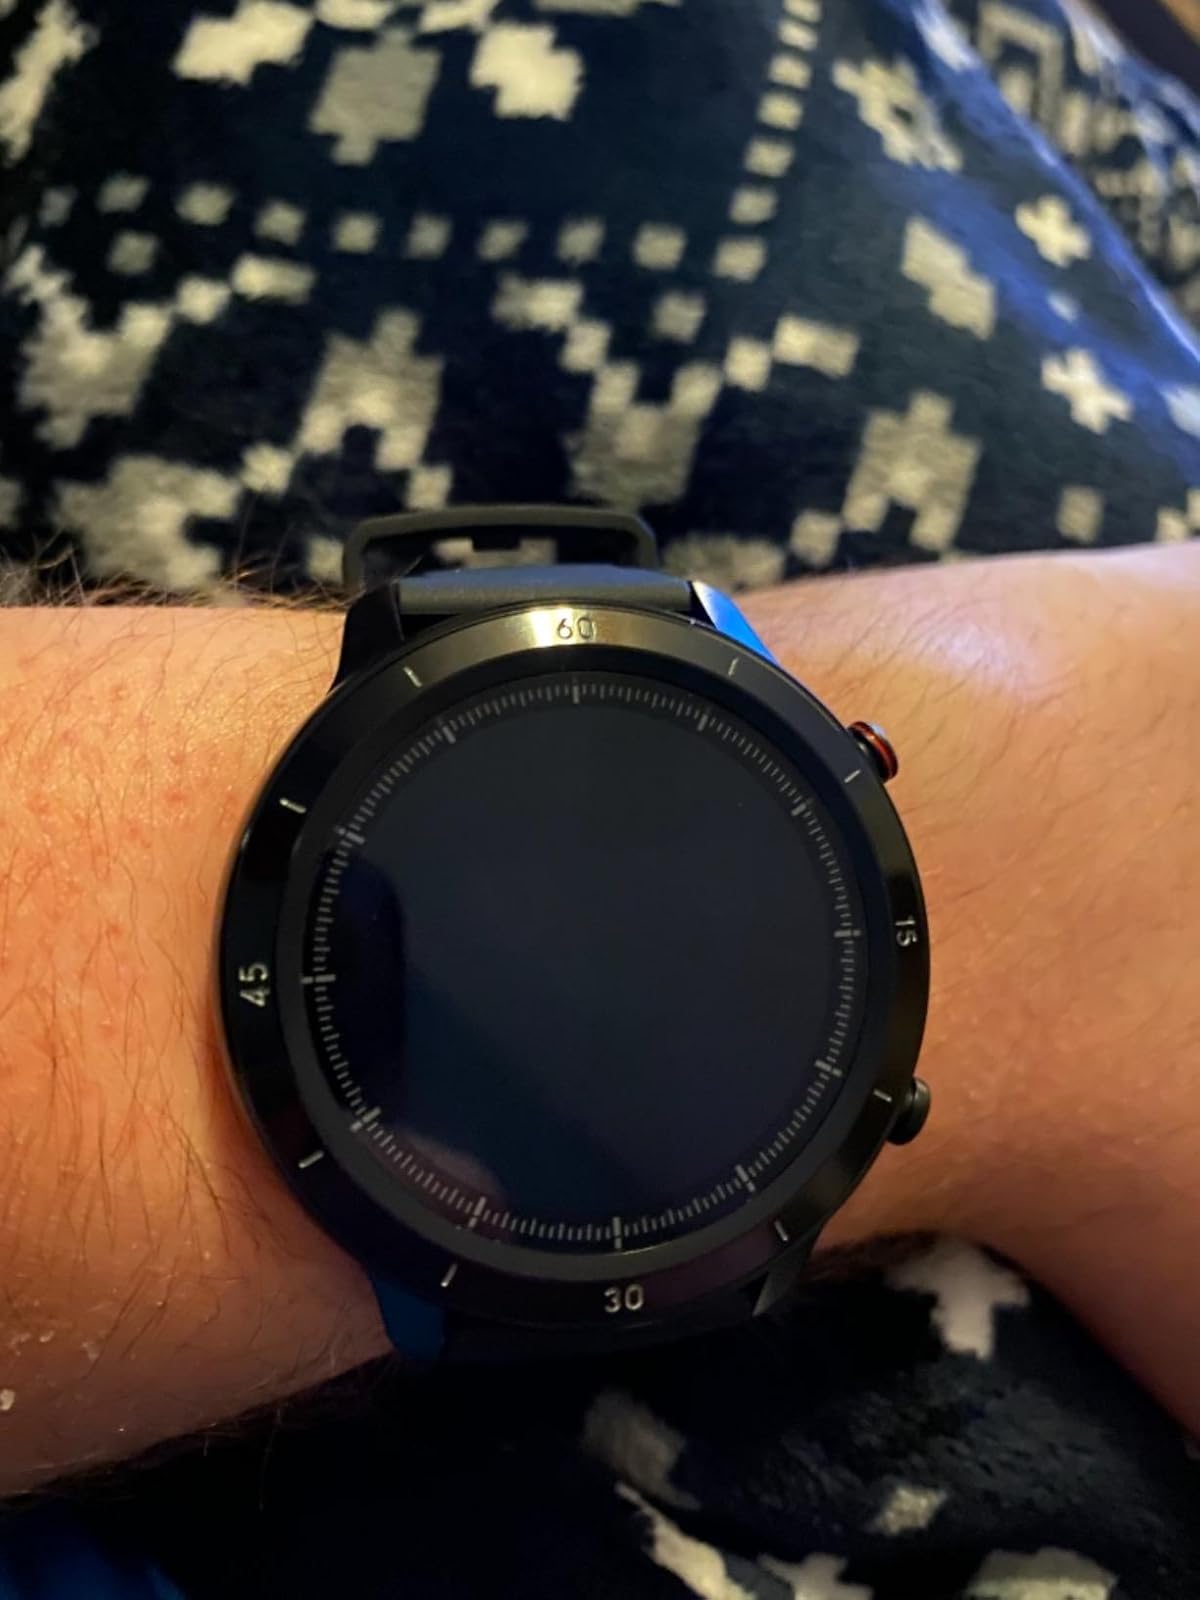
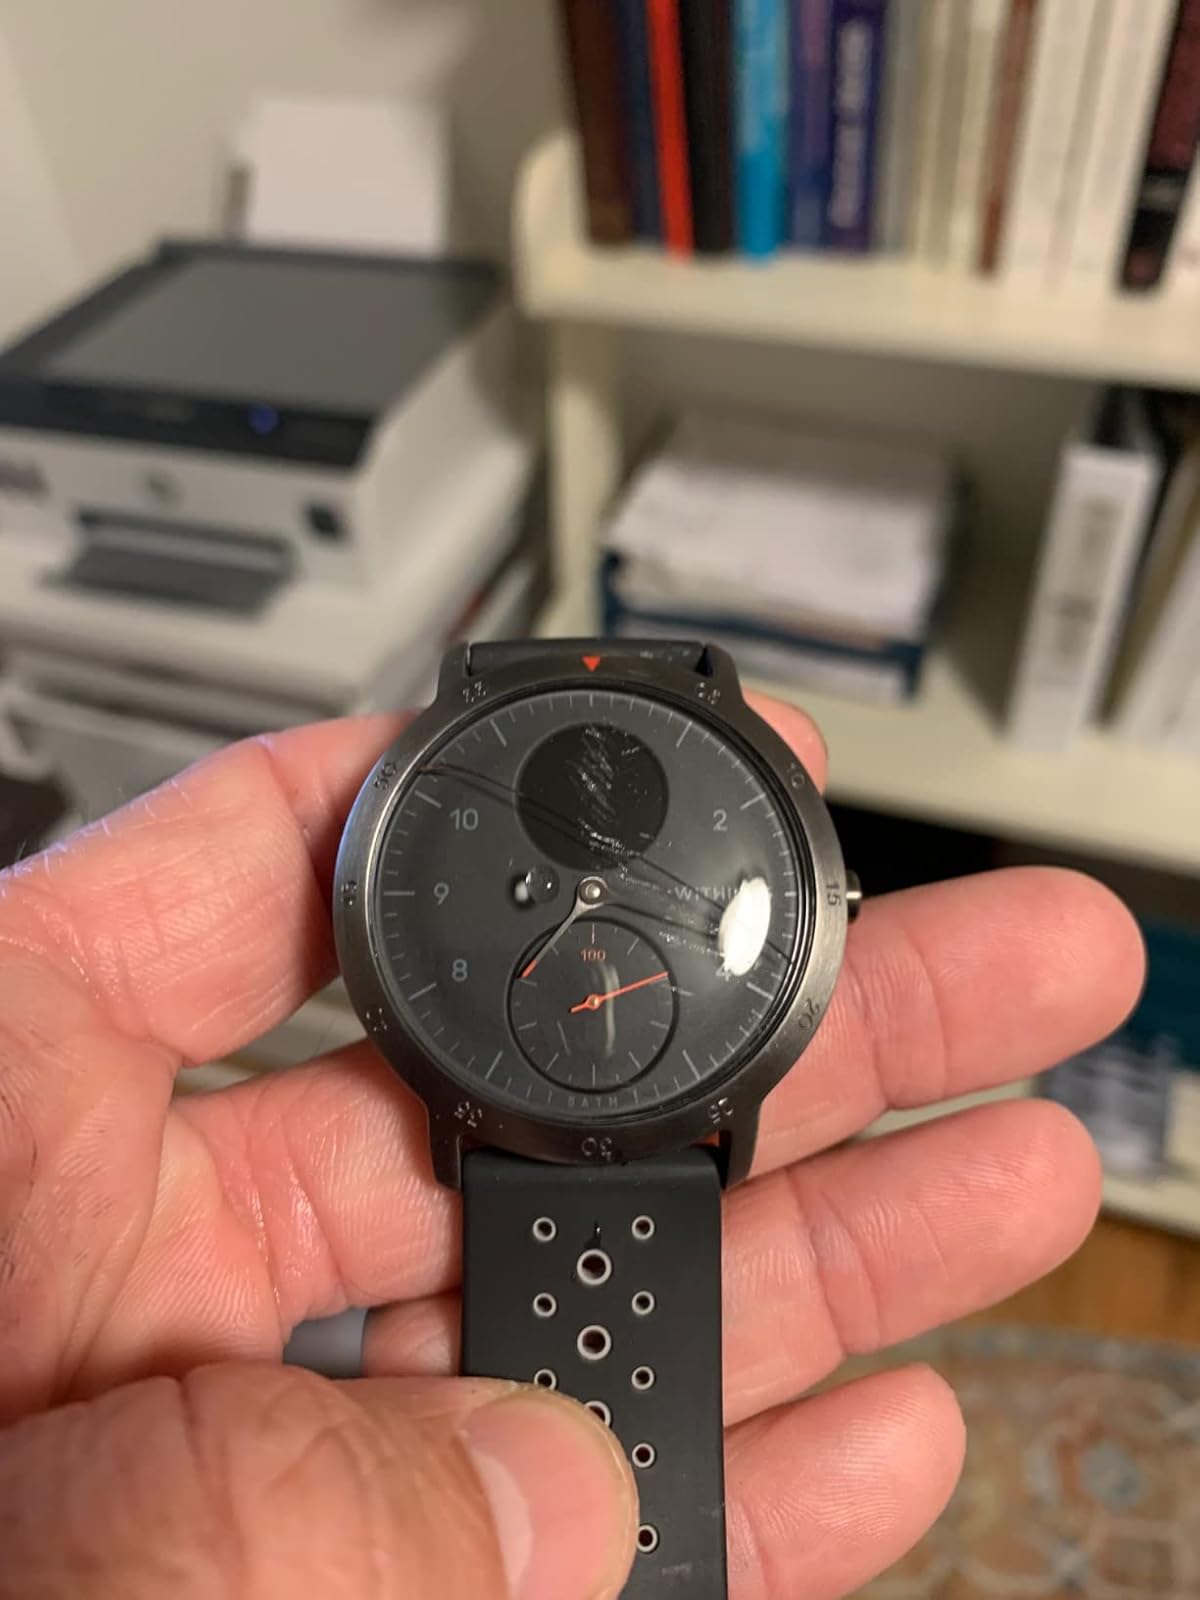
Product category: smartwatch
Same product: no